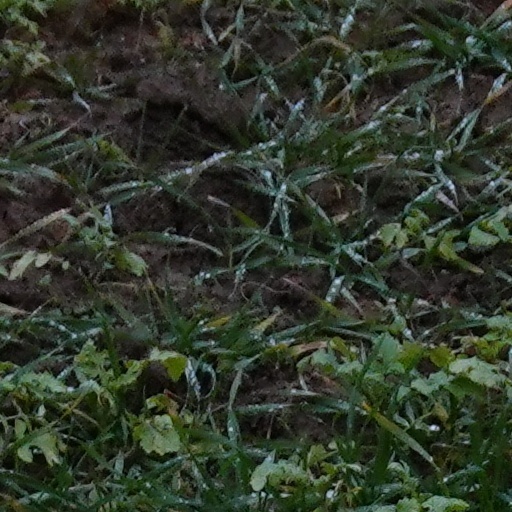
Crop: wheat